HAL Light Utility Helicopter

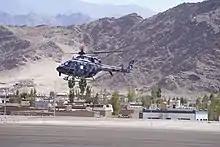
Final test flight of Army Acceptance Trial on 7 October 2021.

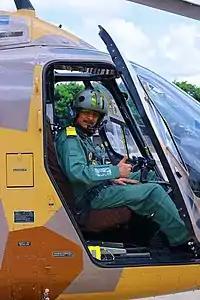
DG, Indian Coast Guard, V S Pathania, undertook his maiden sortie (45 minutes) in the indigenous LUH at HAL facility in Bengaluru.

In January 2019, the LUH successfully completed cold weather trials. The LUH undertook successful high altitude hot weather trials between 24 August and 2 September 2019. By 7 February 2020, three prototypes had cumulatively performed over 550 flights. On 7 February 2020, the LUH received its Initial Operational Clearance (IOC) from the Ministry of Defence's (MoD) department of Defence Research and Development.